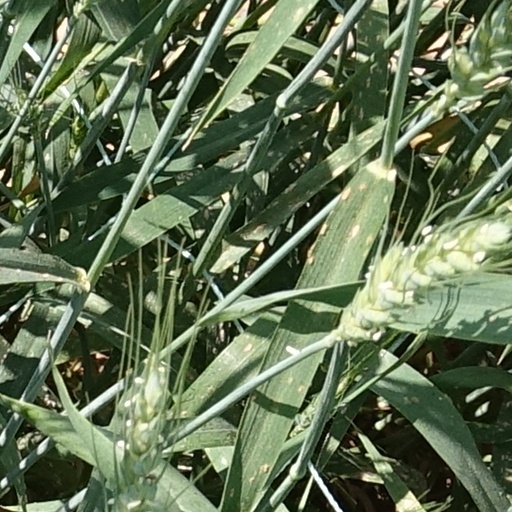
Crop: wheat